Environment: real
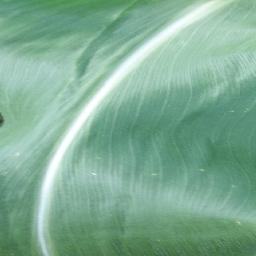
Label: healthy